Katharine Hepburn

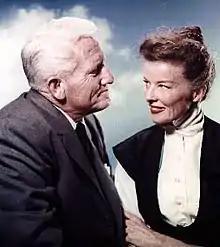
Spencer Tracy and Hepburn in a publicity photo for "Desk Set" (1957)

In 1991, Hepburn released her autobiography, "Me: Stories of My Life", which topped best-seller lists for over a year. She returned to television screens in 1992 for "The Man Upstairs", co-starring Ryan O'Neal, for which she received a Golden Globe nomination. In 1994, she worked opposite Anthony Quinn in "This Can't Be Love", which was largely based on Hepburn's own life, with numerous references to her personality and career. These later roles have been described as "a fictional version of the typically feisty Kate Hepburn character" and critics have remarked that Hepburn was essentially playing herself.